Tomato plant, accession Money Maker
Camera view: tilt-top (135 deg); turntable rotation: 300 degrees
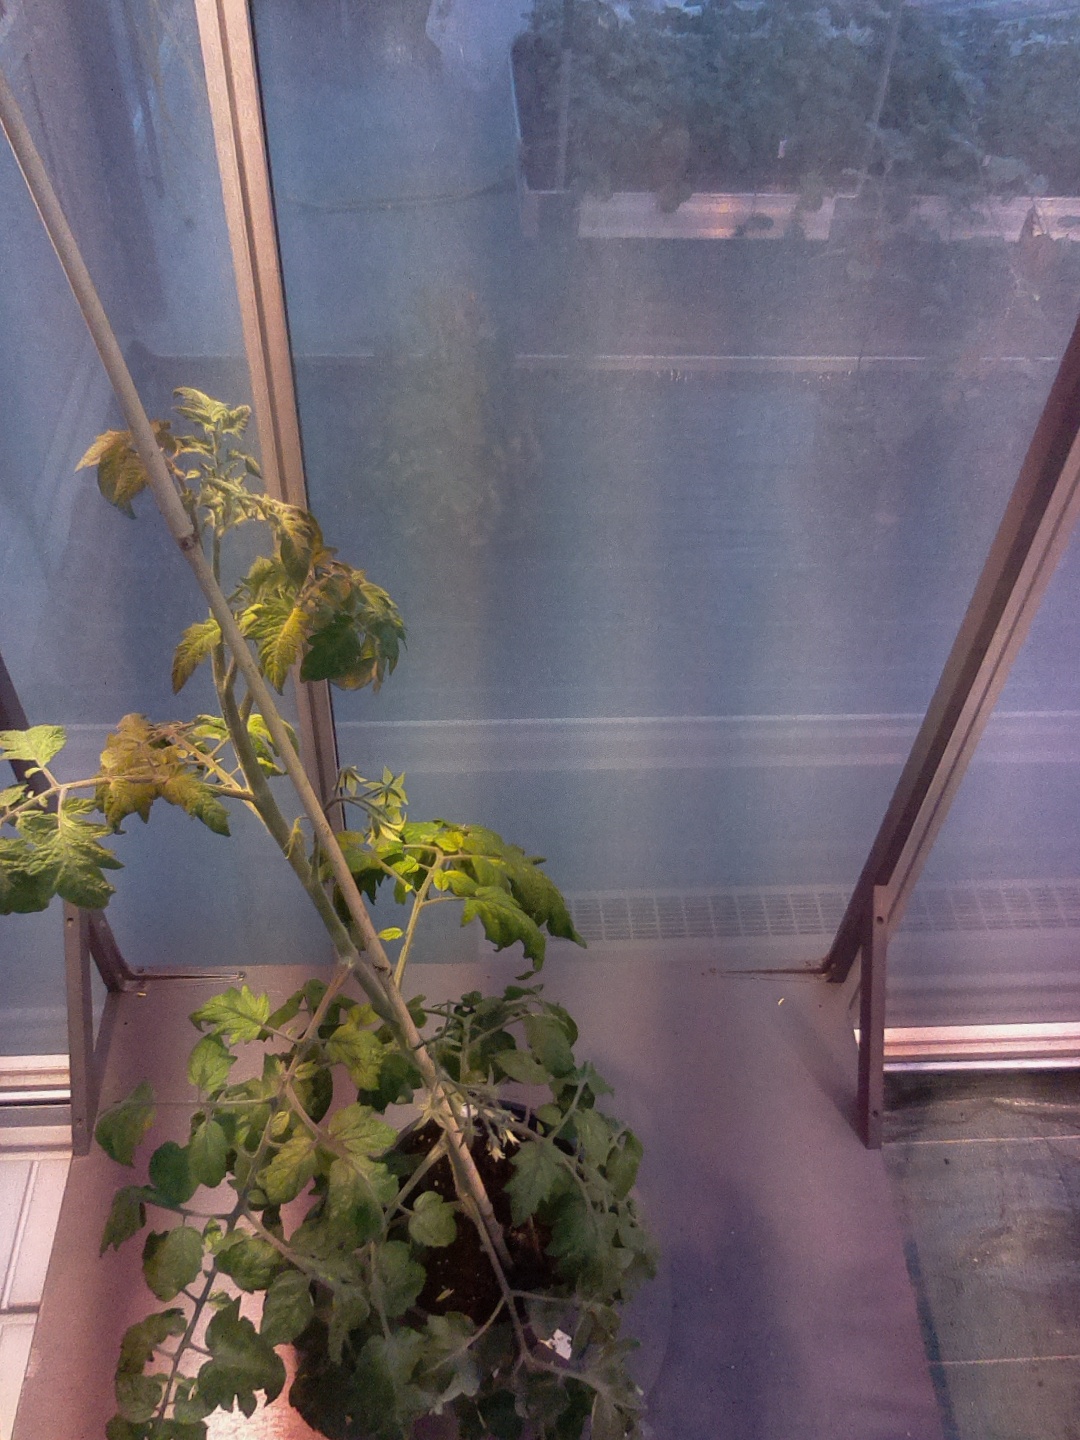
BBCH growth stage 70: Fruits at the main stem or branches visibles